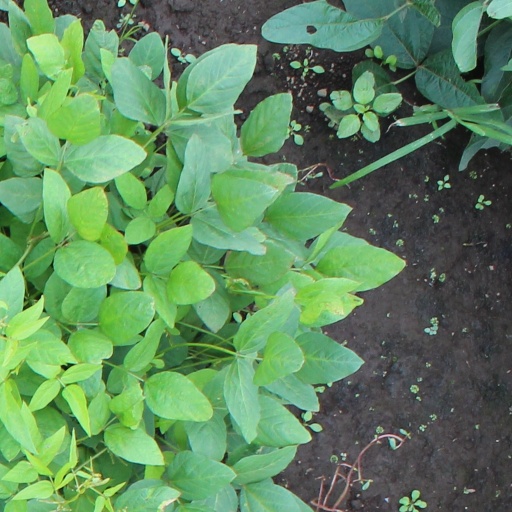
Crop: soybean